History of the Indo-Greek Kingdom

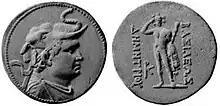
Demetrius I, founder of the Indo-Greek kingdom (r. c. 205–171 BCE).

The Yuezhi expanded to the east during the 1st century CE, to found the Kushan Empire. The first Kushan emperor Kujula Kadphises ostensibly associated himself with Hermaeus on his coins, suggesting that he may have been one of his descendants by alliance, or at least wanted to claim his legacy. The Yuezhi (future Kushans) were in many ways the cultural and political heirs to the Indo-Greeks, as suggested by their adoption of the Greek culture (writing system, Greco-Buddhist art) and their claim to a lineage with the last western Indo-Greek king Hermaeus.